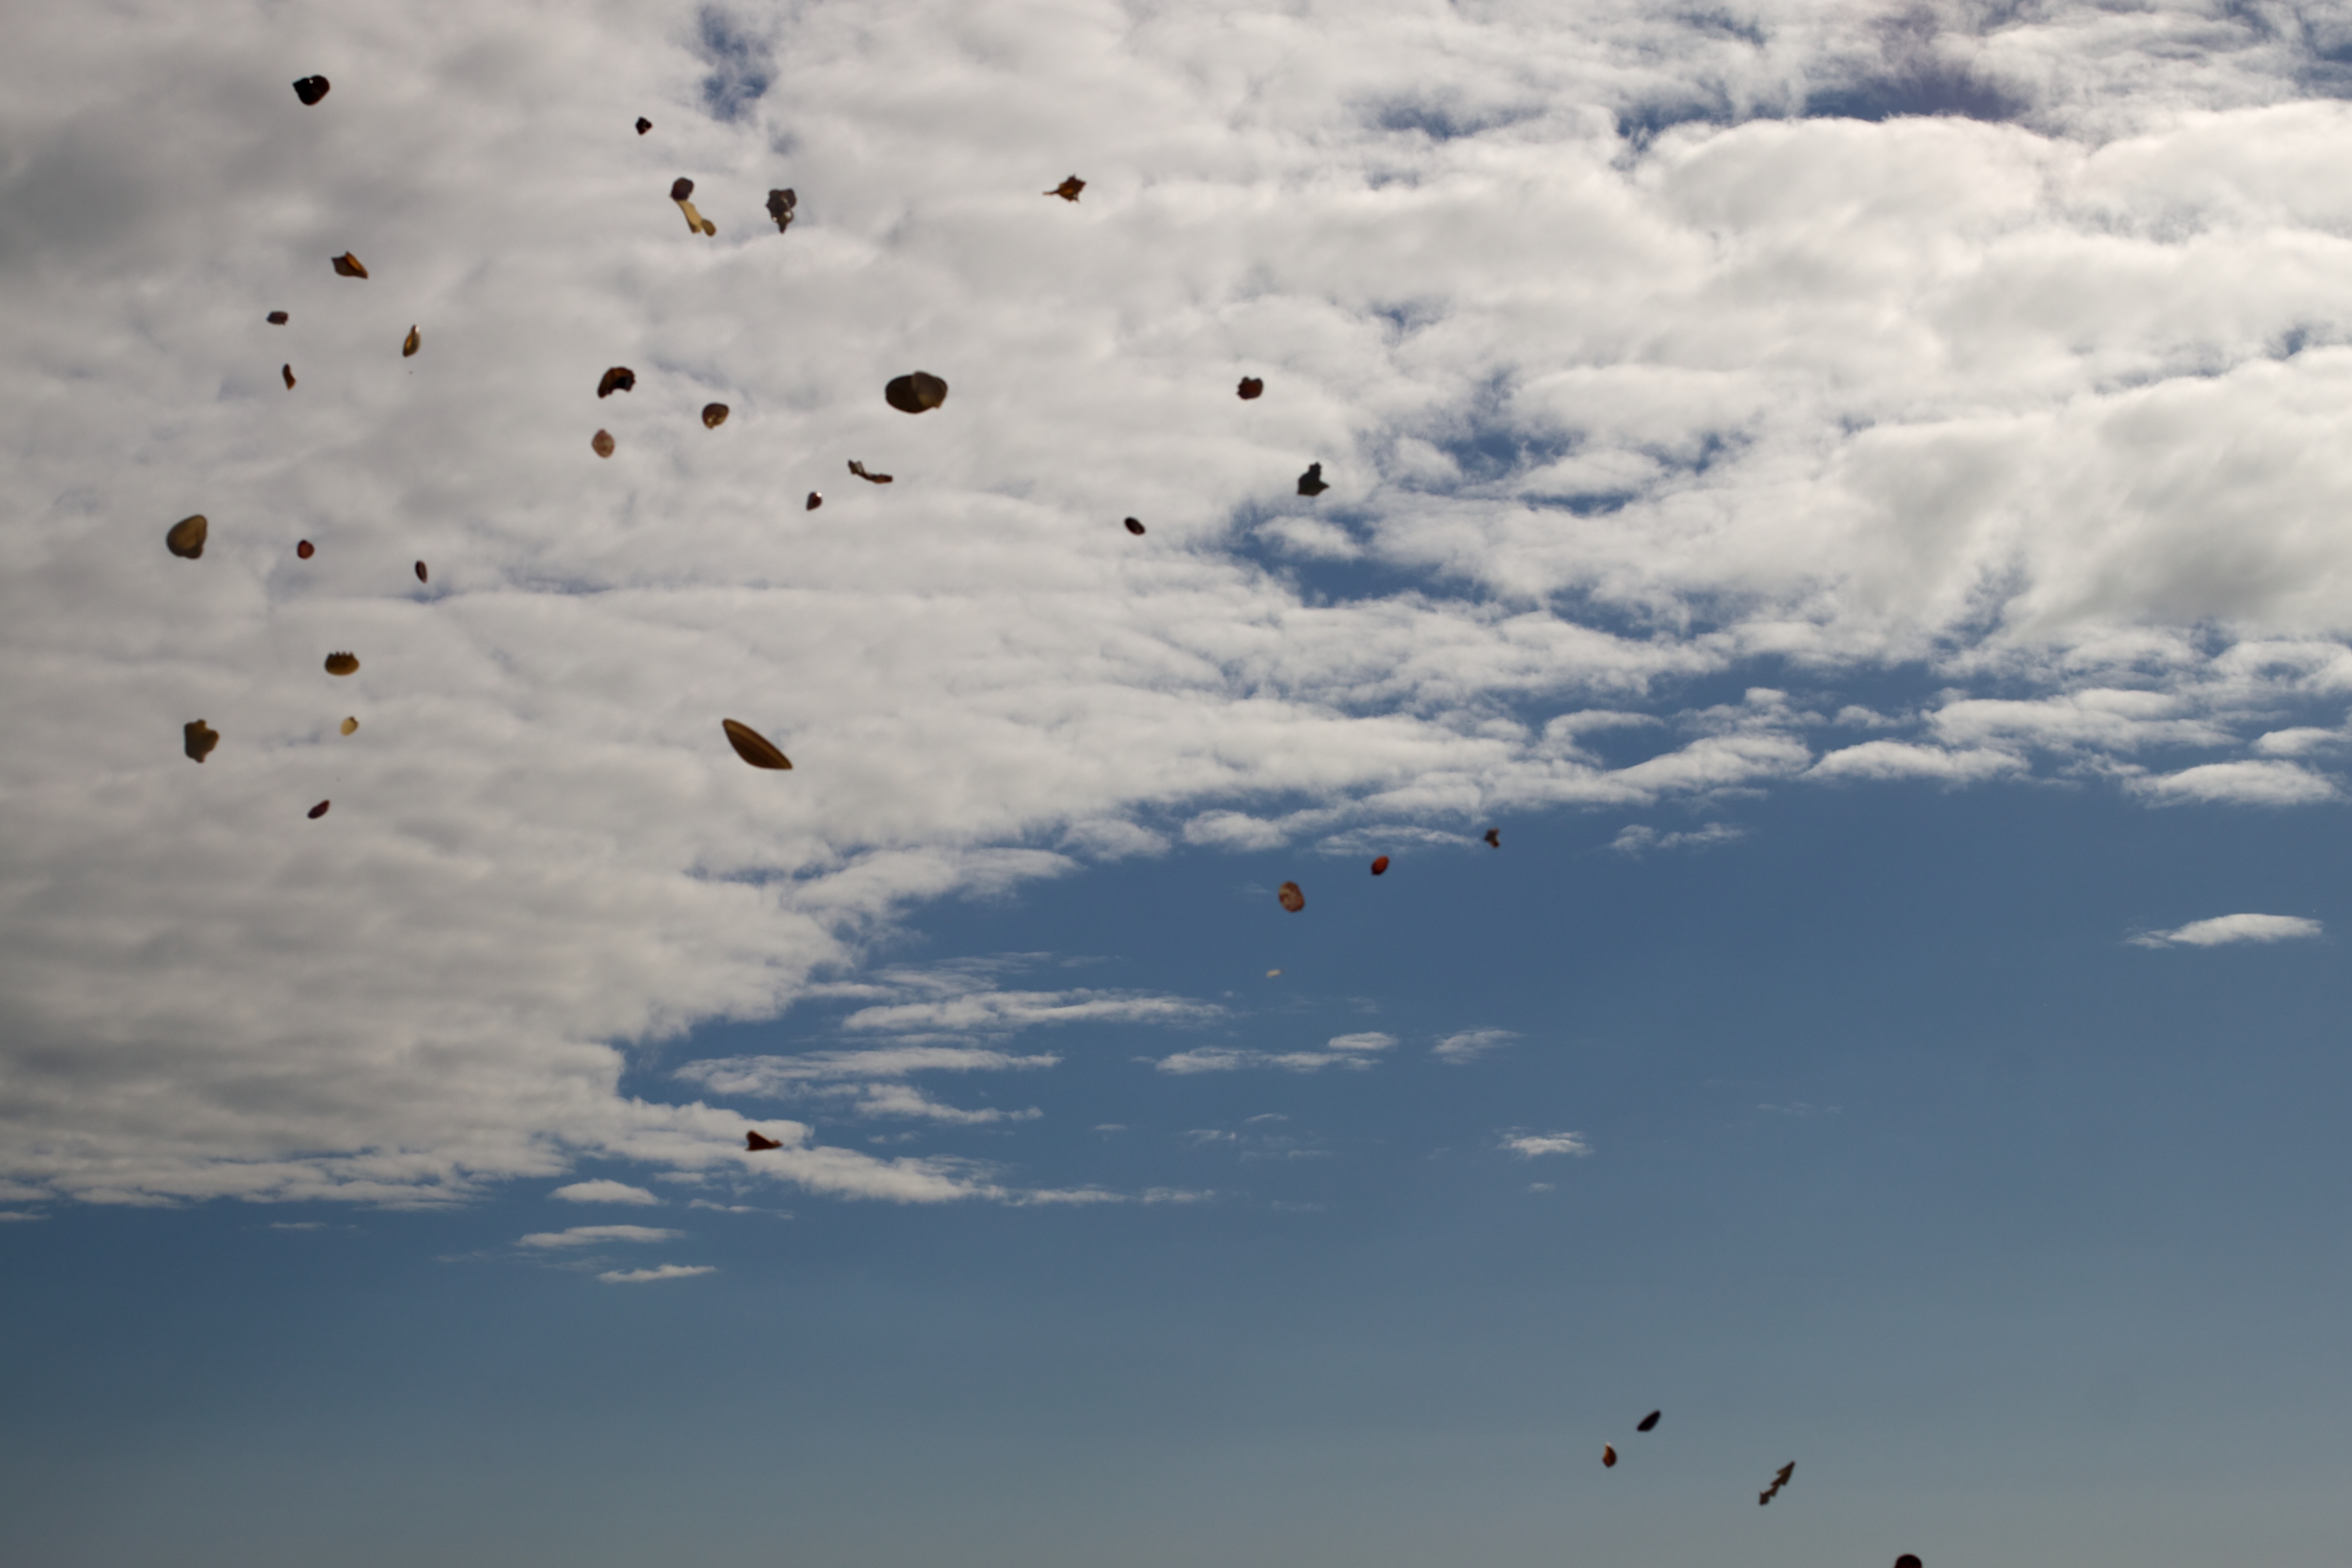
beach, bird, wing, cloud, sky, flock, flight, odyssey, bird migration, meteorological phenomenon, atmosphere of earth, animal migration